María Telo

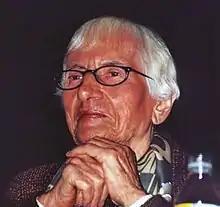
María Telo

María Telo Núñez (Cáceres, October 8, 1915 - Madrid, August 5, 2014) was a Spanish jurist and feminist, considered one of the 100 women of the 20th century for her defense of women's rights. In 1944, she opposed the Technical Body of Civil Administration of the Ministry of Agriculture, being the first woman to access it. In 1976, she organized the First International Congress of Women Lawyers that took place from December 13 to 16 in Madrid. She has got and been awarded many prizes for her commitment to justice and for her struggle in favor of democracy and women's equality.